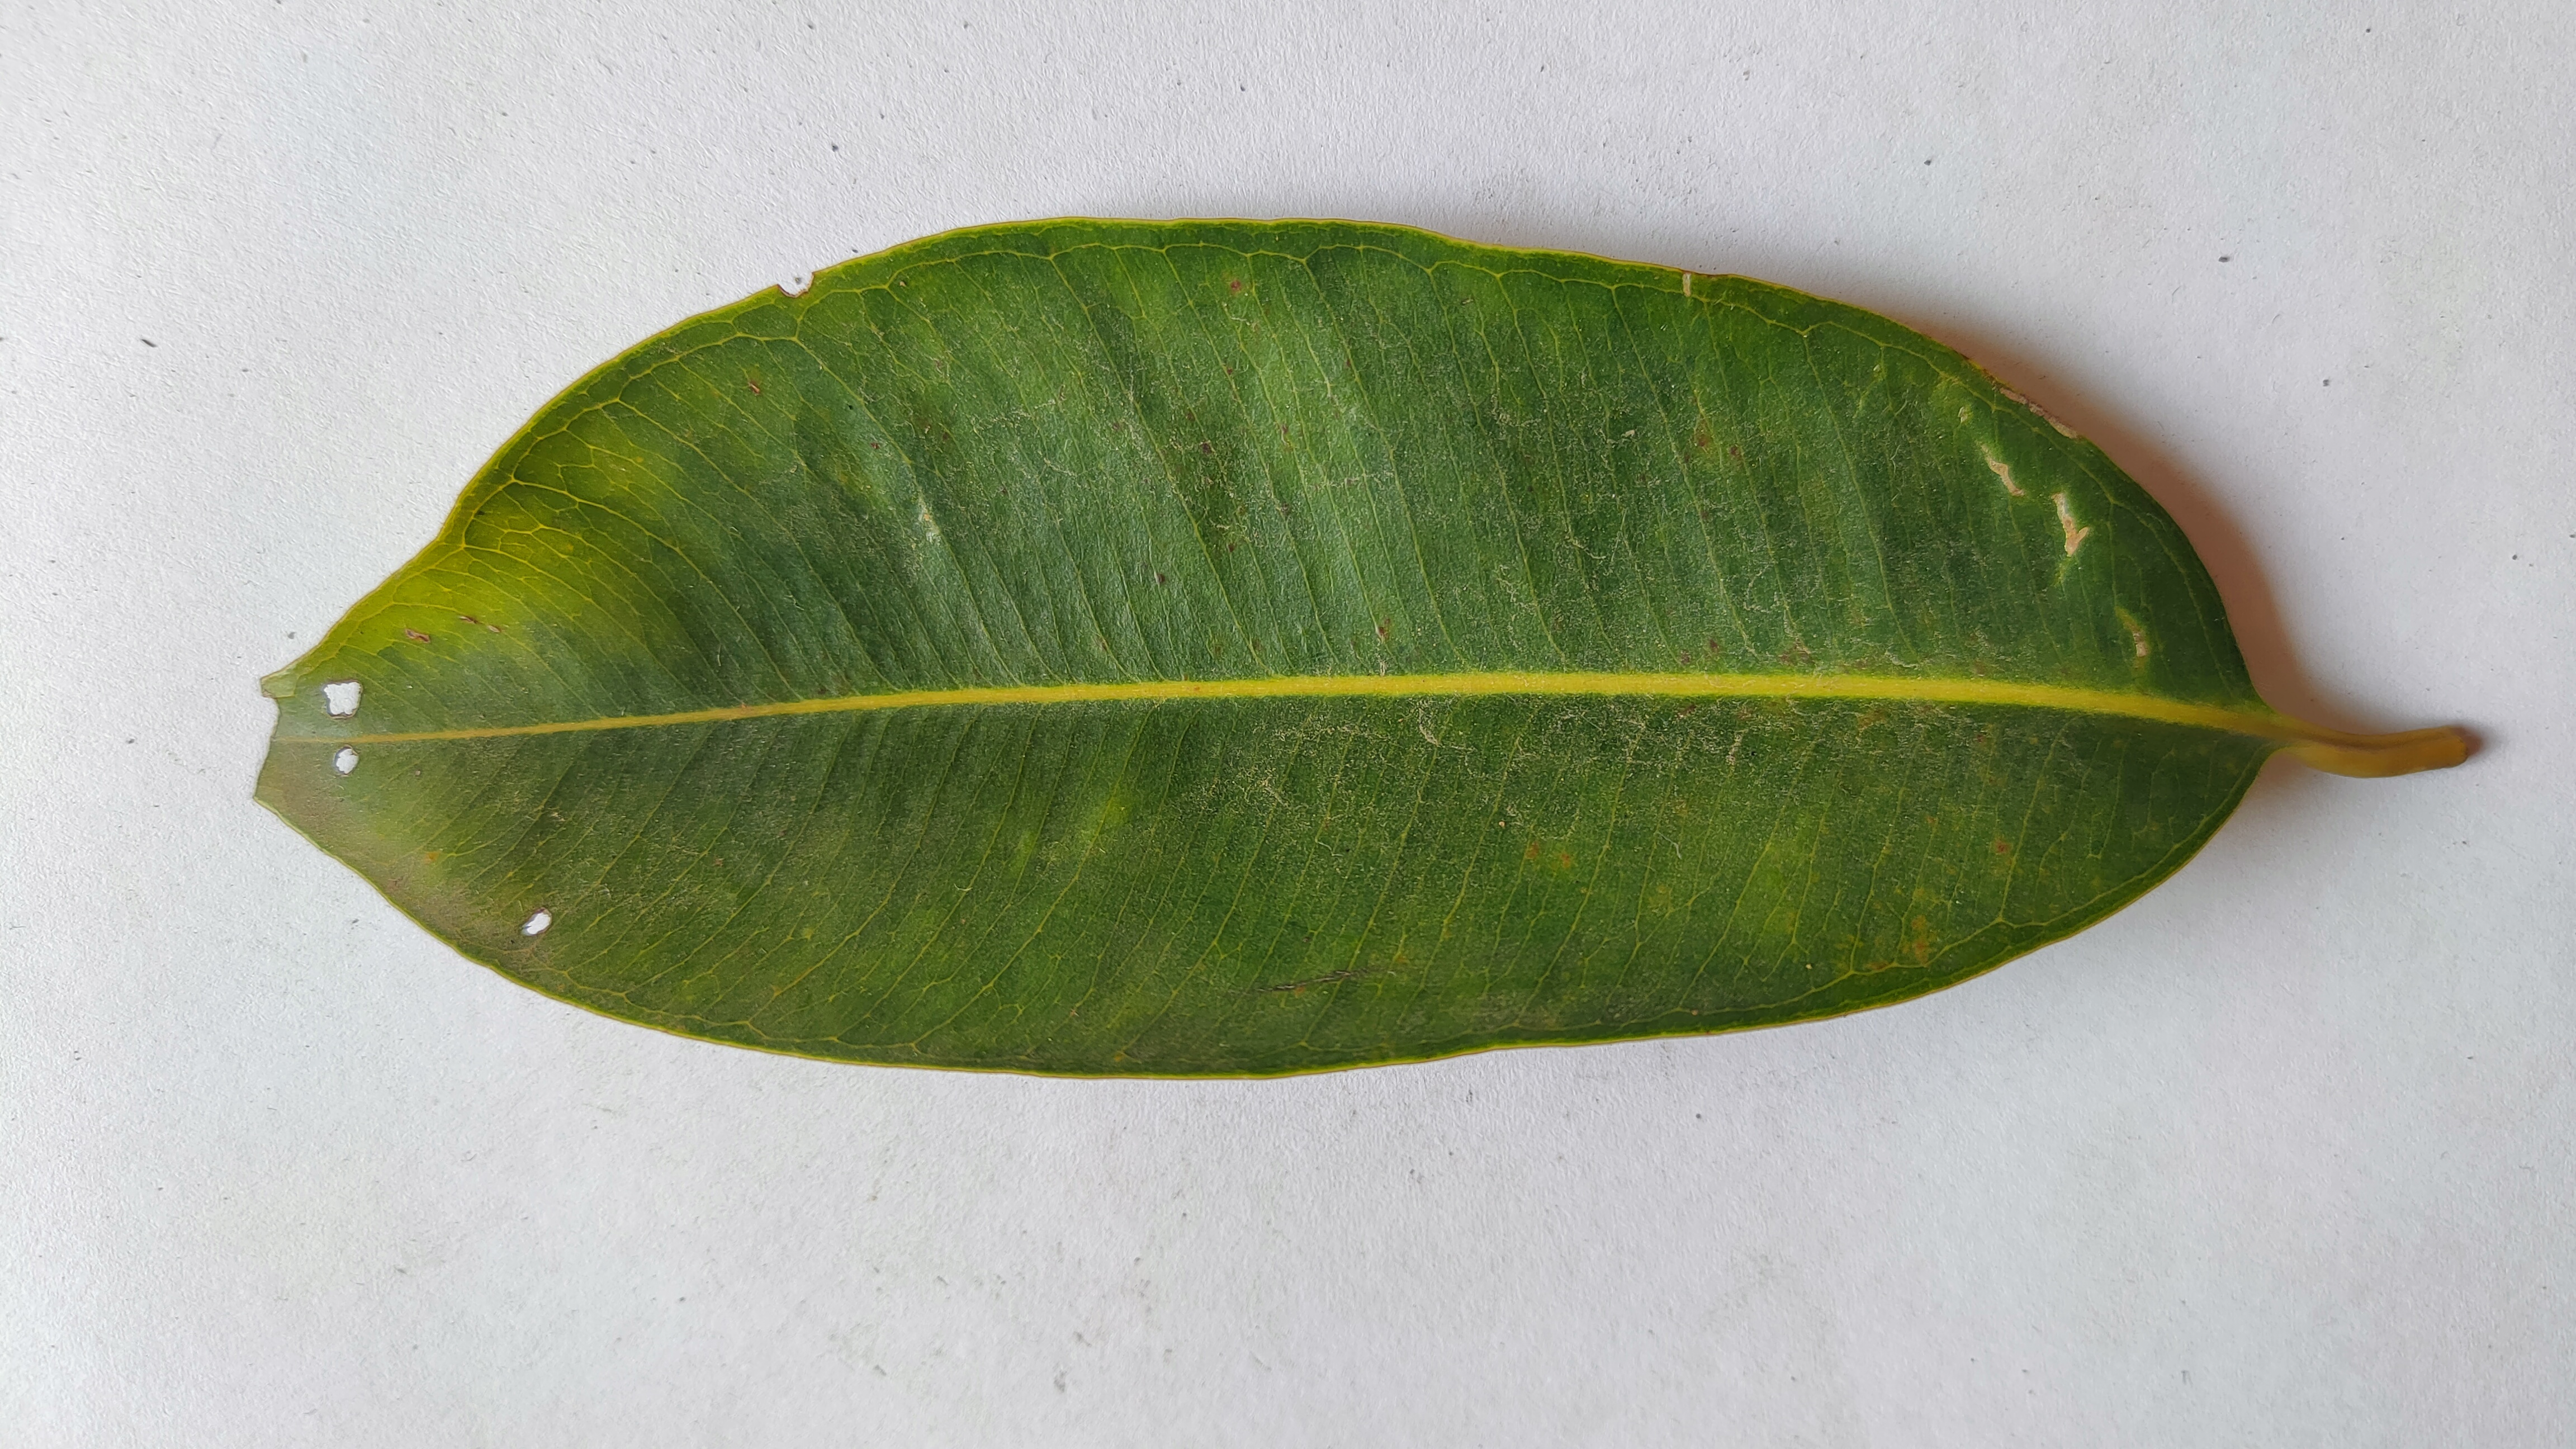
Leaf variety: Black plum